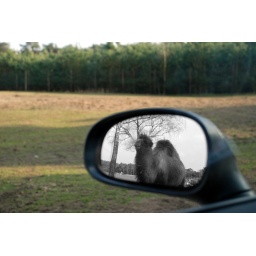
Black and white camel in the mirror